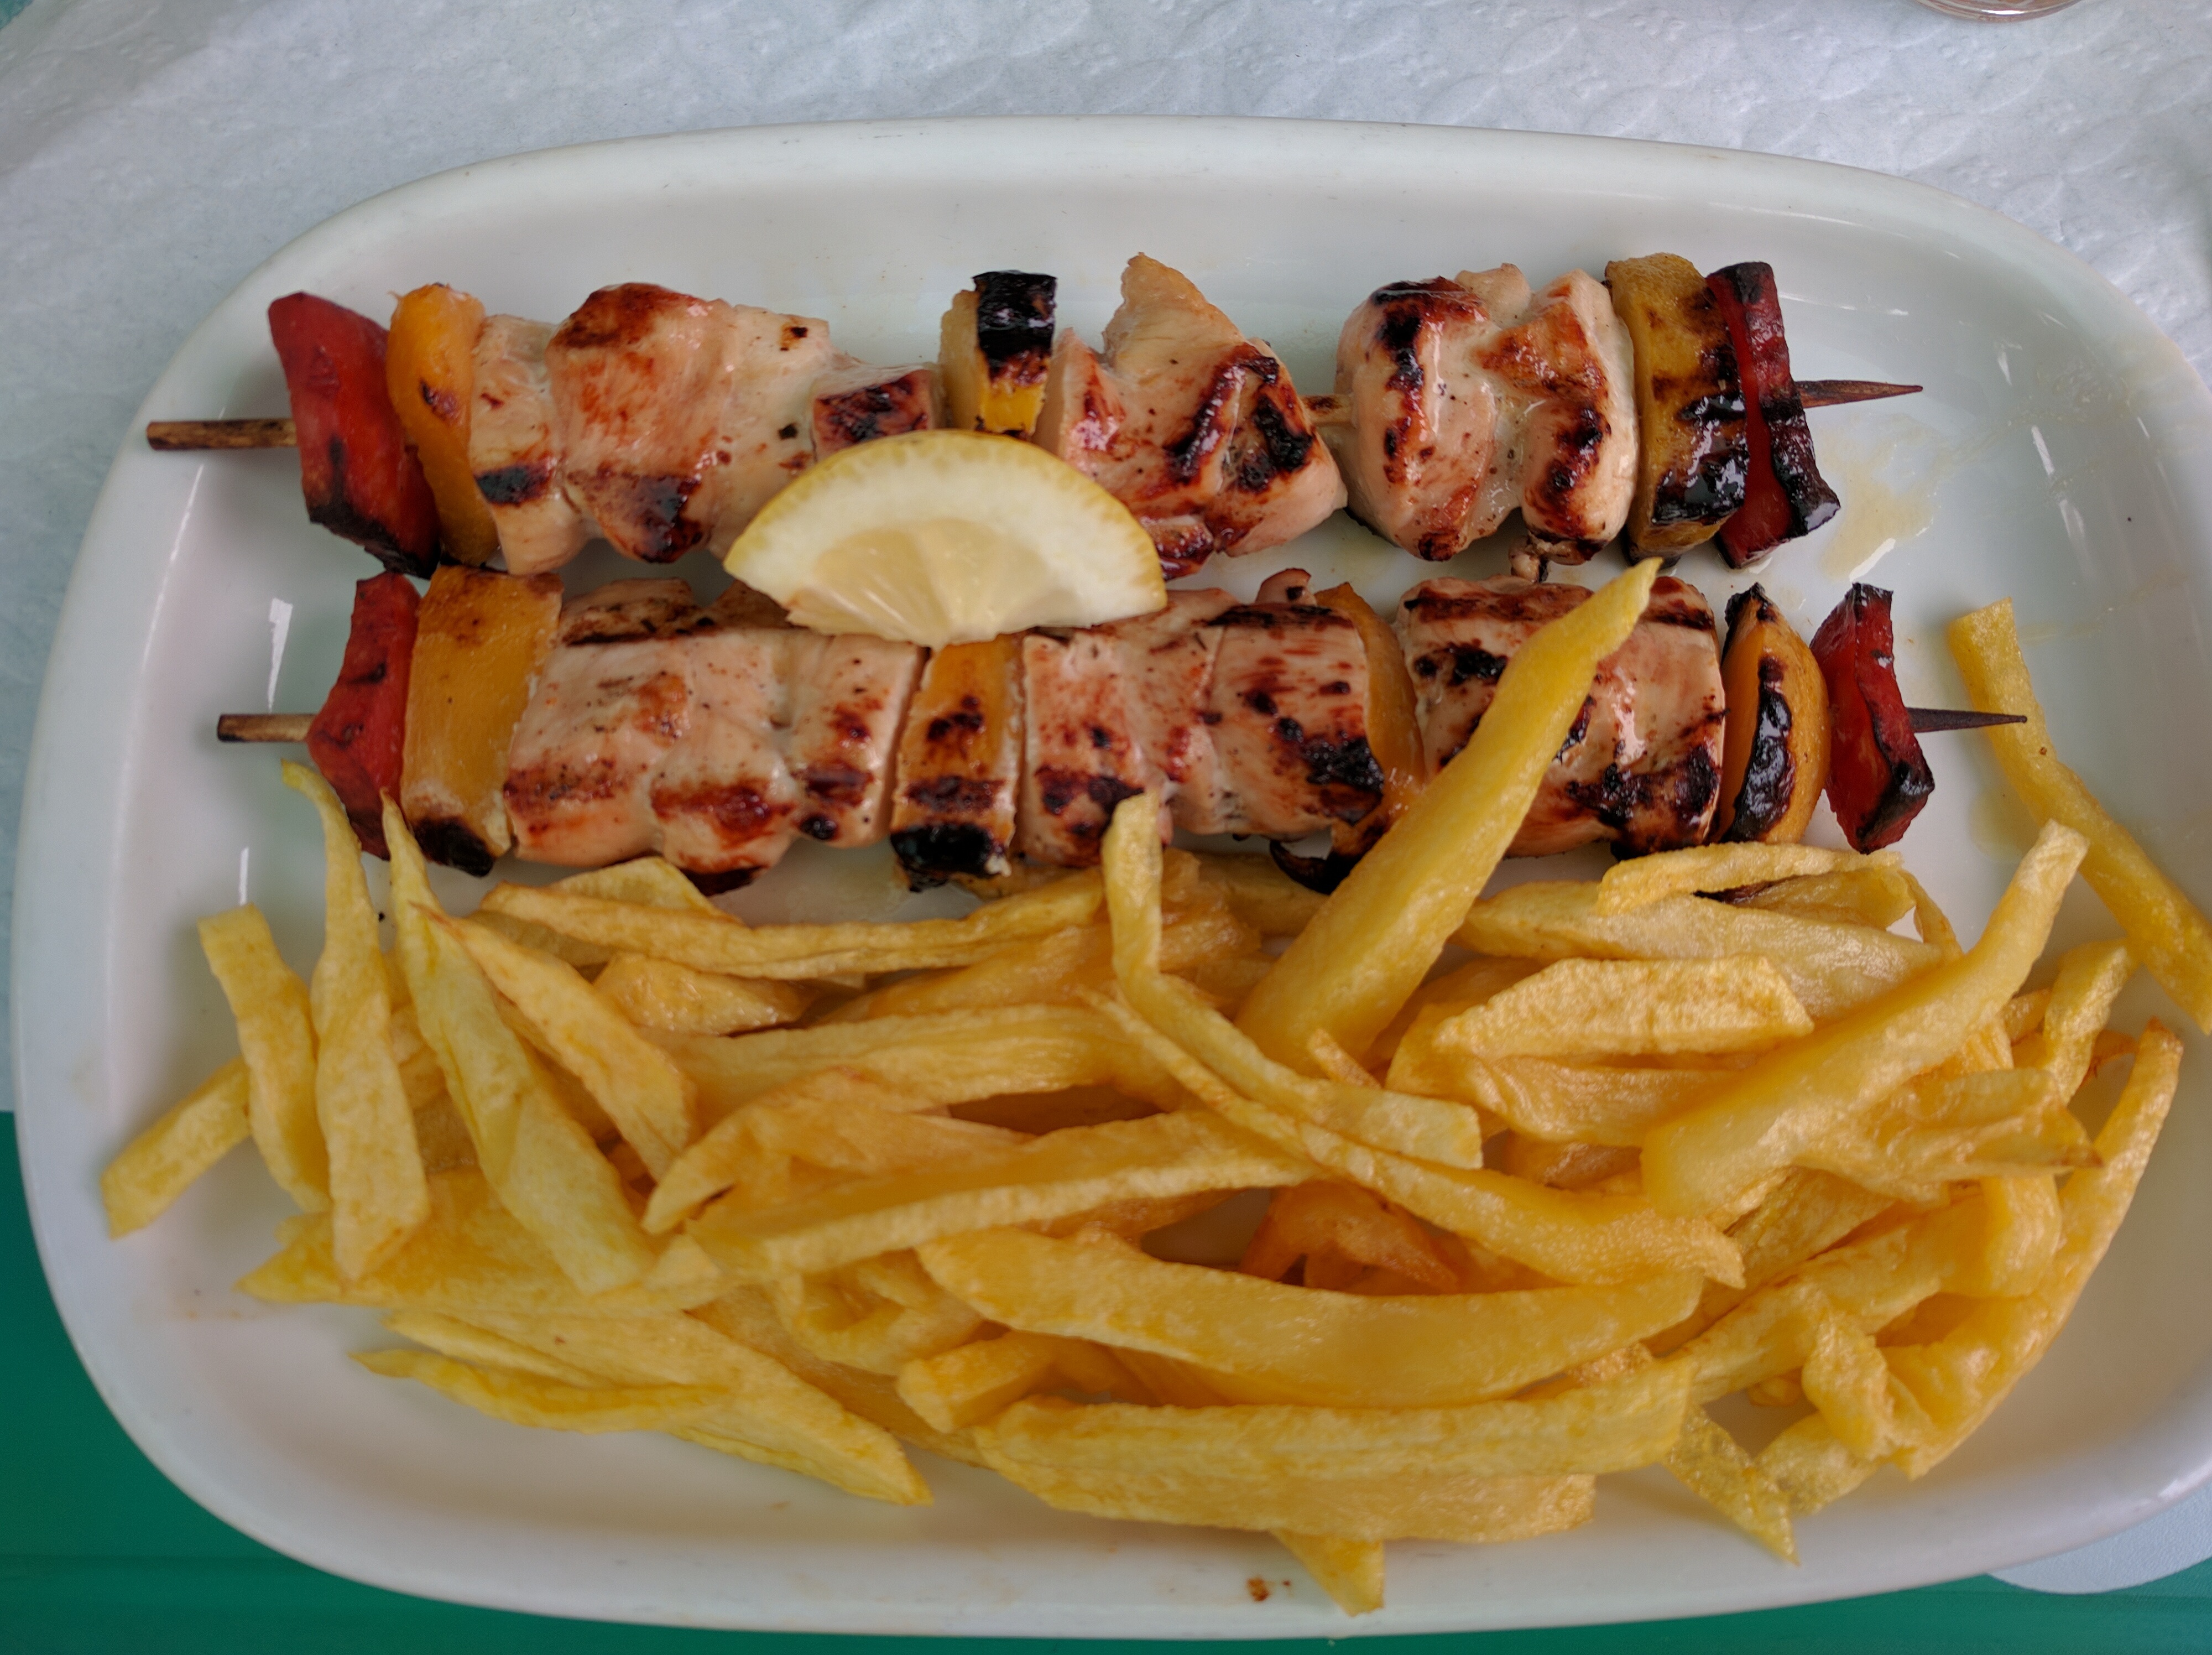
dish, meal, food, produce, breakfast, meat, cuisine, spaghetti, vegetarian food, potatoes, french fries, junk food, estetada, carbonara, cheese fries